Eaton Hall, Cheshire

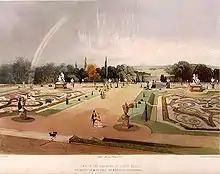
People walking is a garden containing irregularly-shaped flower beds, grassed lawns and banks, statues, urns and a row of trees in the distance

The estate covers an area of about , within which about of parkland and about of formal gardens. These are listed at Grade II* on the National Register of Historic Parks and Gardens. The boundaries of the estate generally follow field boundaries but on the east side they follow the line of the River Dee.